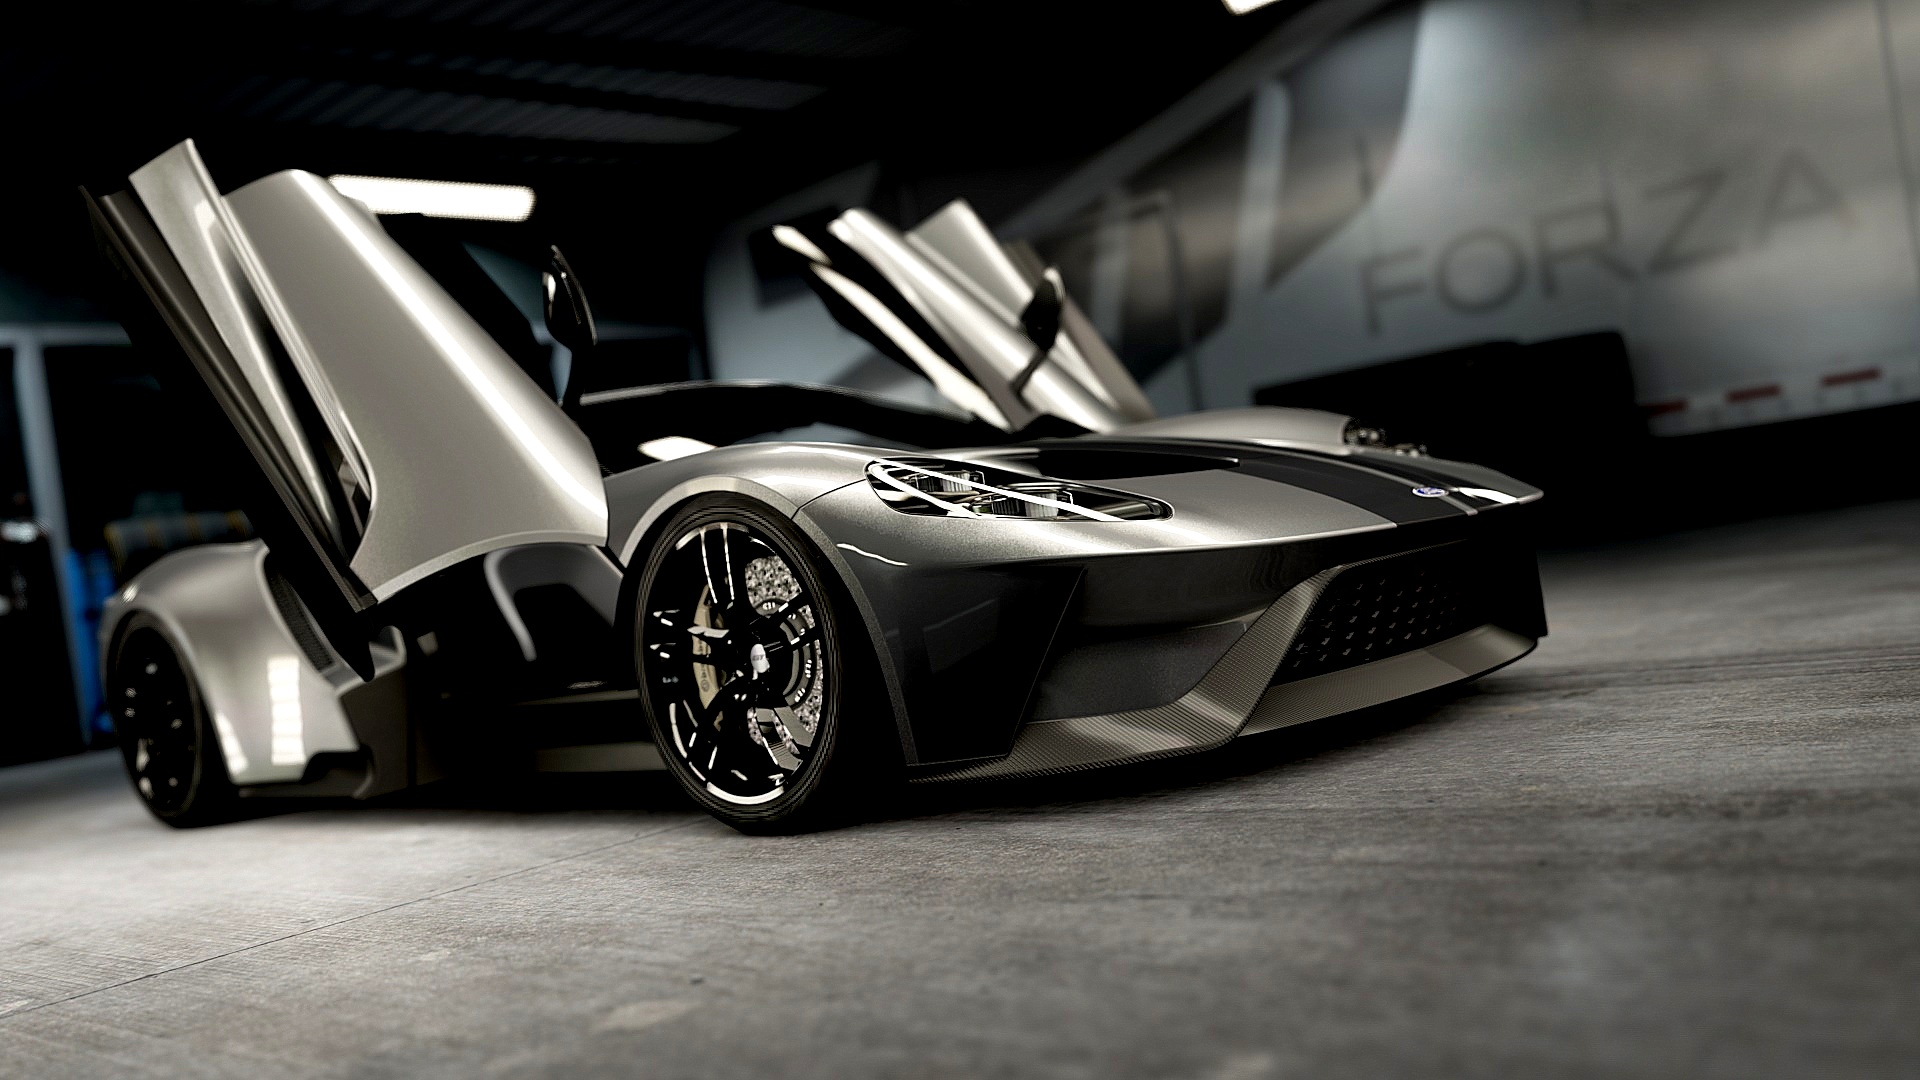
car, wheel, vehicle, sports car, supercar, lamborghini, auto show, concept car, land vehicle, automobile make, automotive design, luxury vehicle, performance car, lexus lfa